Nan Bangs McKinnell

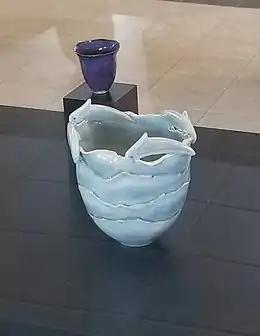
"Dolphin Vase" by Nan Bangs McKinnell

Nan had a certain affinity for teapots. She loved sharing tea with friends and collected teapots and tea sets made by friends and colleagues as well as making many of her own. She often used teapots as teaching tools for examples of functionality, form, technique, glazing and decoration.